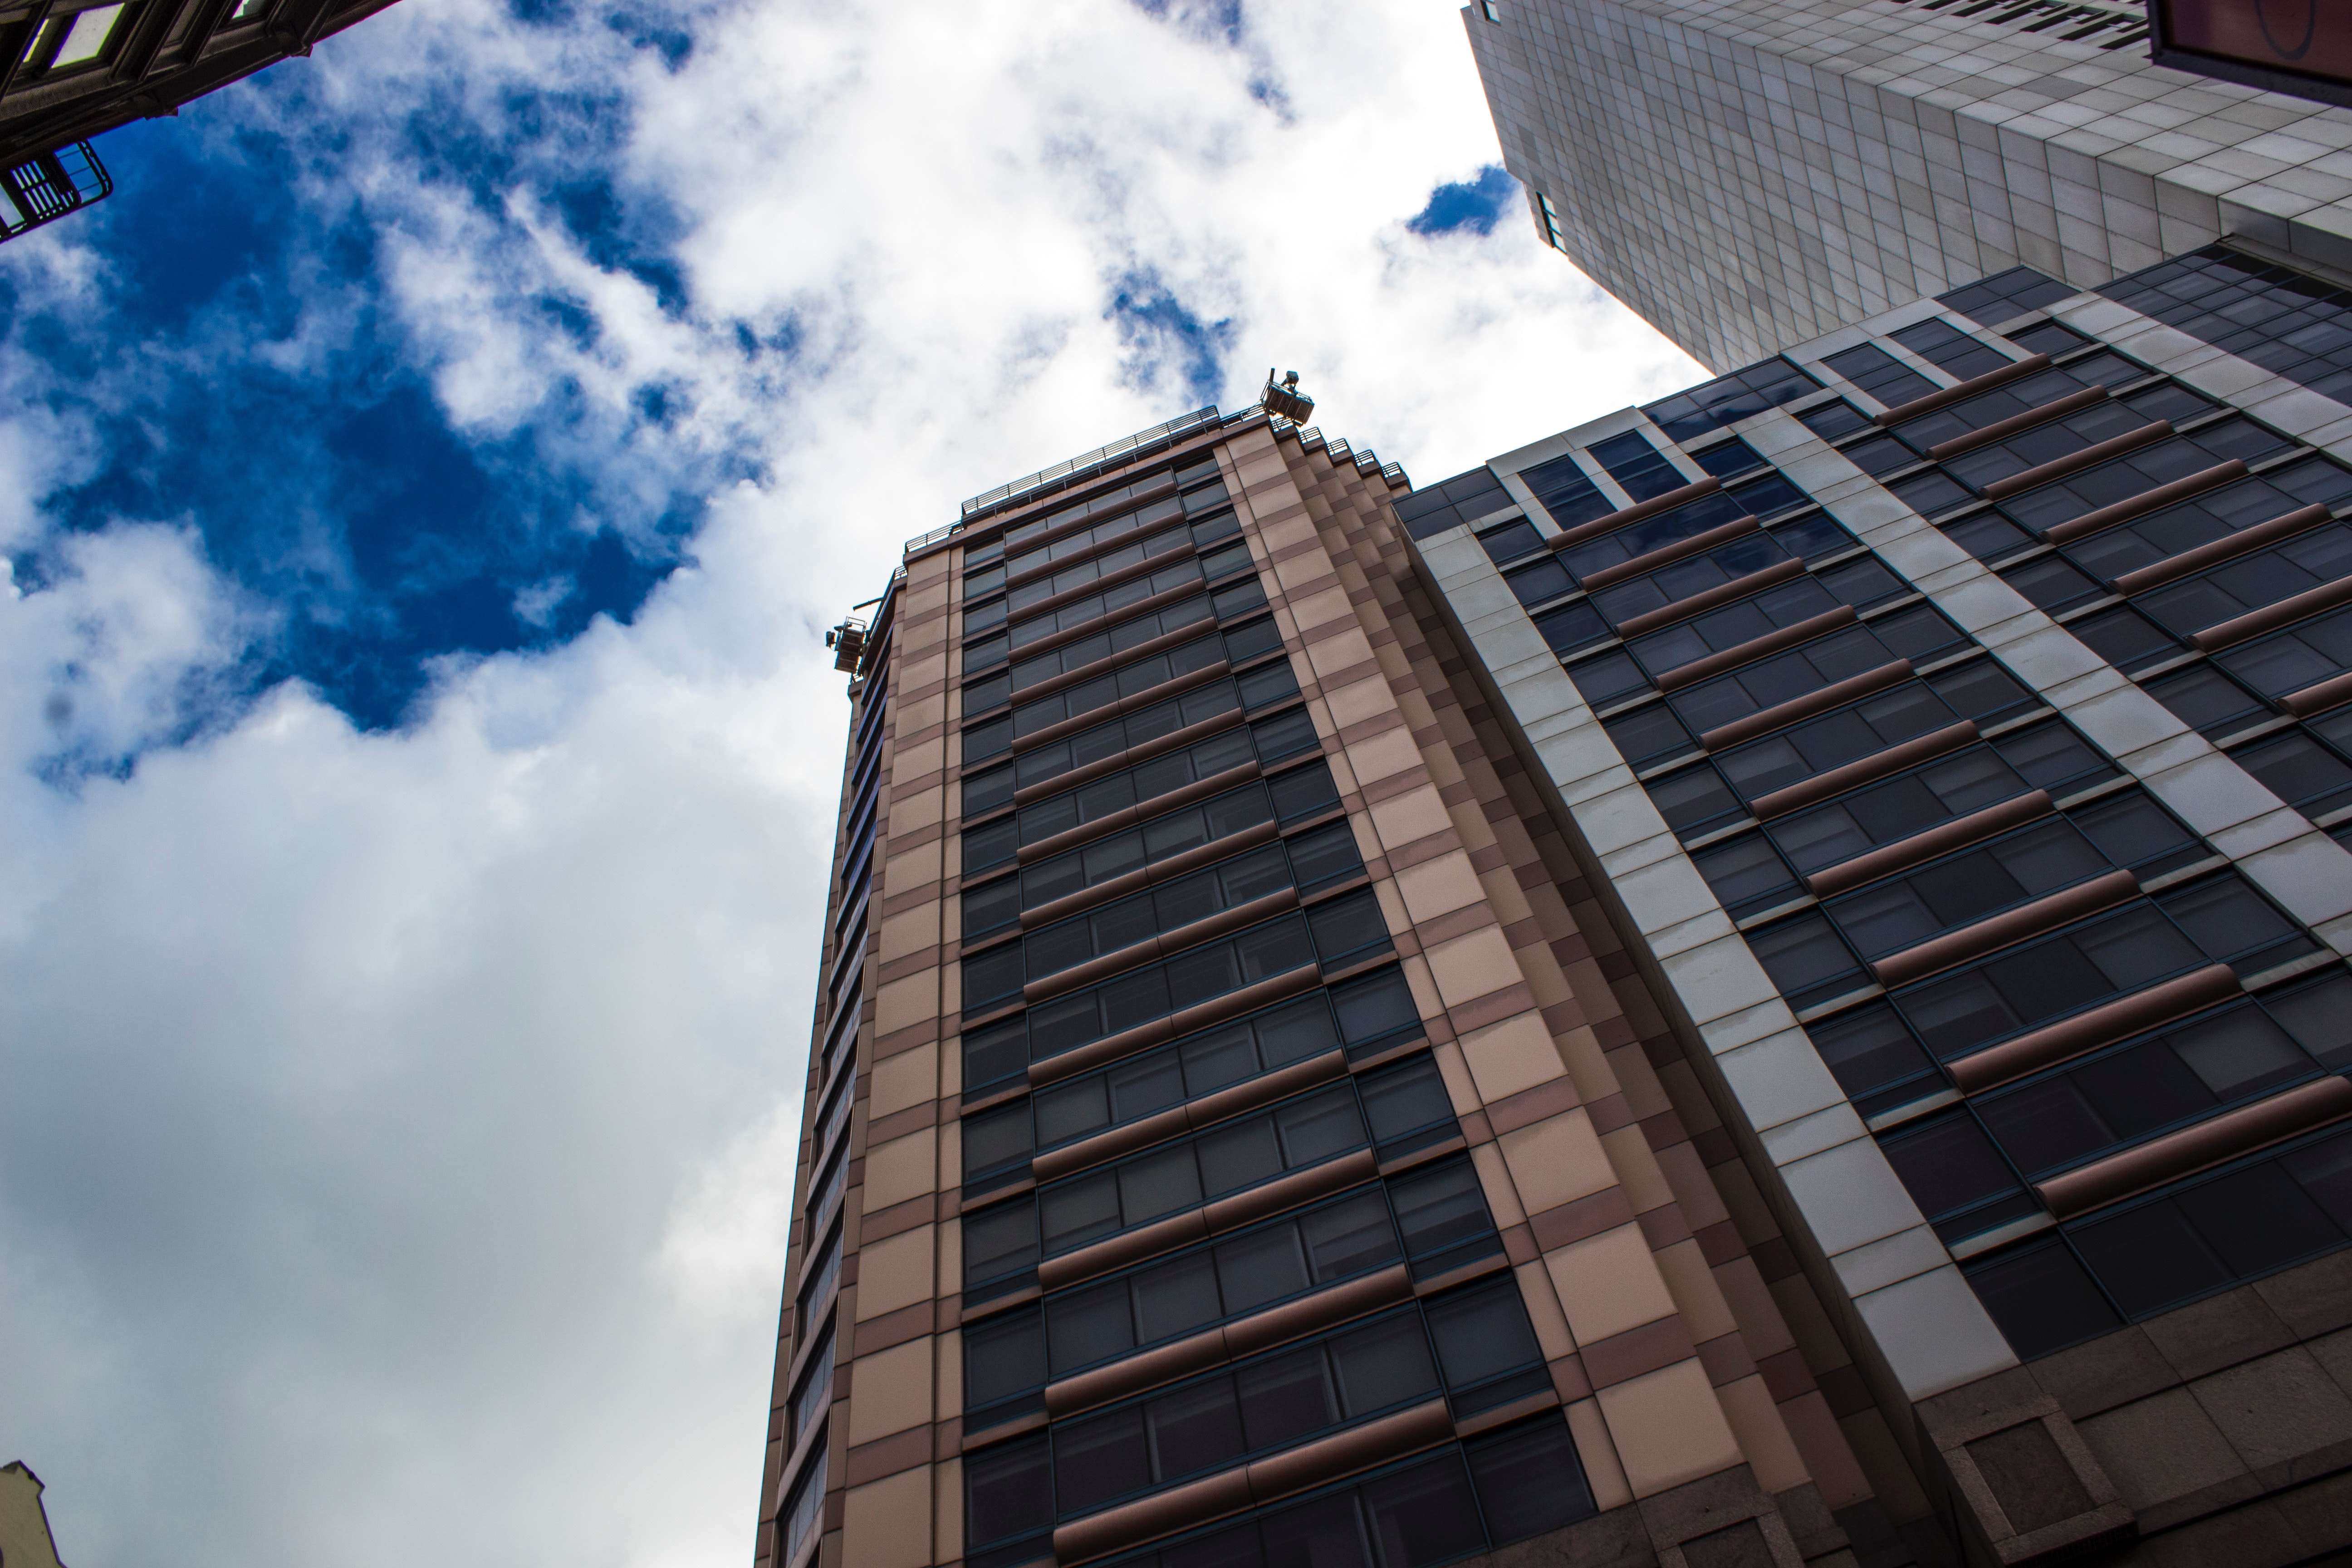
sky, daytime, urban area, metropolitan area, skyscraper, architecture, building, city, tower block, metropolis, human settlement, commercial building, condominium, real estate, downtown, line, tower, cloud, Material property, daylighting, neighbourhood, corporate headquarters, mixed use, photography, apartment, facade, window, symmetry, world